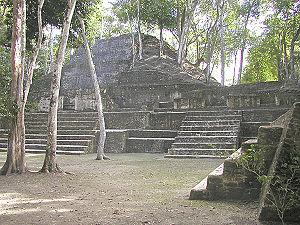
Cahal Pech se situe au sud de la commune de San Ignacio, dans le District de Cayo. Le centre du site est perché sur la crête d’une colline à fort relief, sur la rive ouest de la rivière Macal. L'acropole centrale, en altitude, fournit une vue impressionnante sur les montagnes mayas au sud, et à la fois sur les vallées fertiles de la rivière Belize au nord-est.